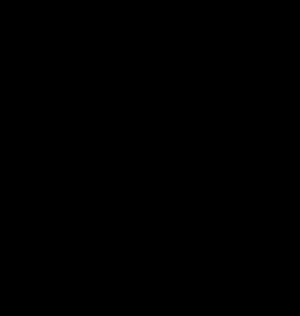
Un cofacteur à molybdène, parfois abrégé en MoCo, est un cofacteur nécessaire à l'activité de certaines enzymes telles que la xanthine oxydase, la DMSO réductase, la sulfite oxydase, la nitrate réductase, l'éthylbenzène hydroxylase, la glycéraldéhyde-3-phosphate déshydrogénase à ferrédoxine et l'arséniate réductase à glutarédoxine. Chimiquement, de tels cofacteurs résultent de la formation d'un complexe entre un oxyde de molybdène et une molécule de molybdoptérine, ou un dérivé — parfois assez éloigné — de molybdoptérine.